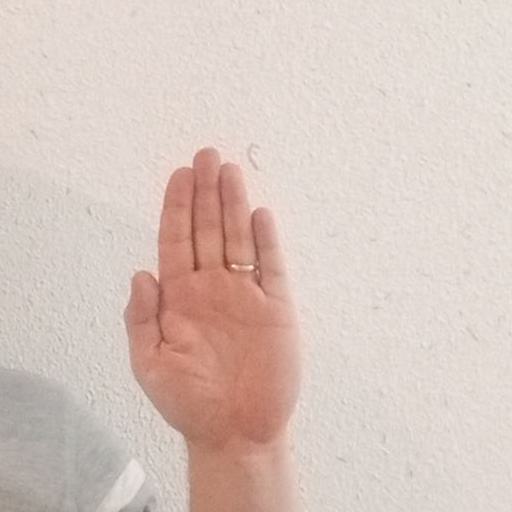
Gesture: stop